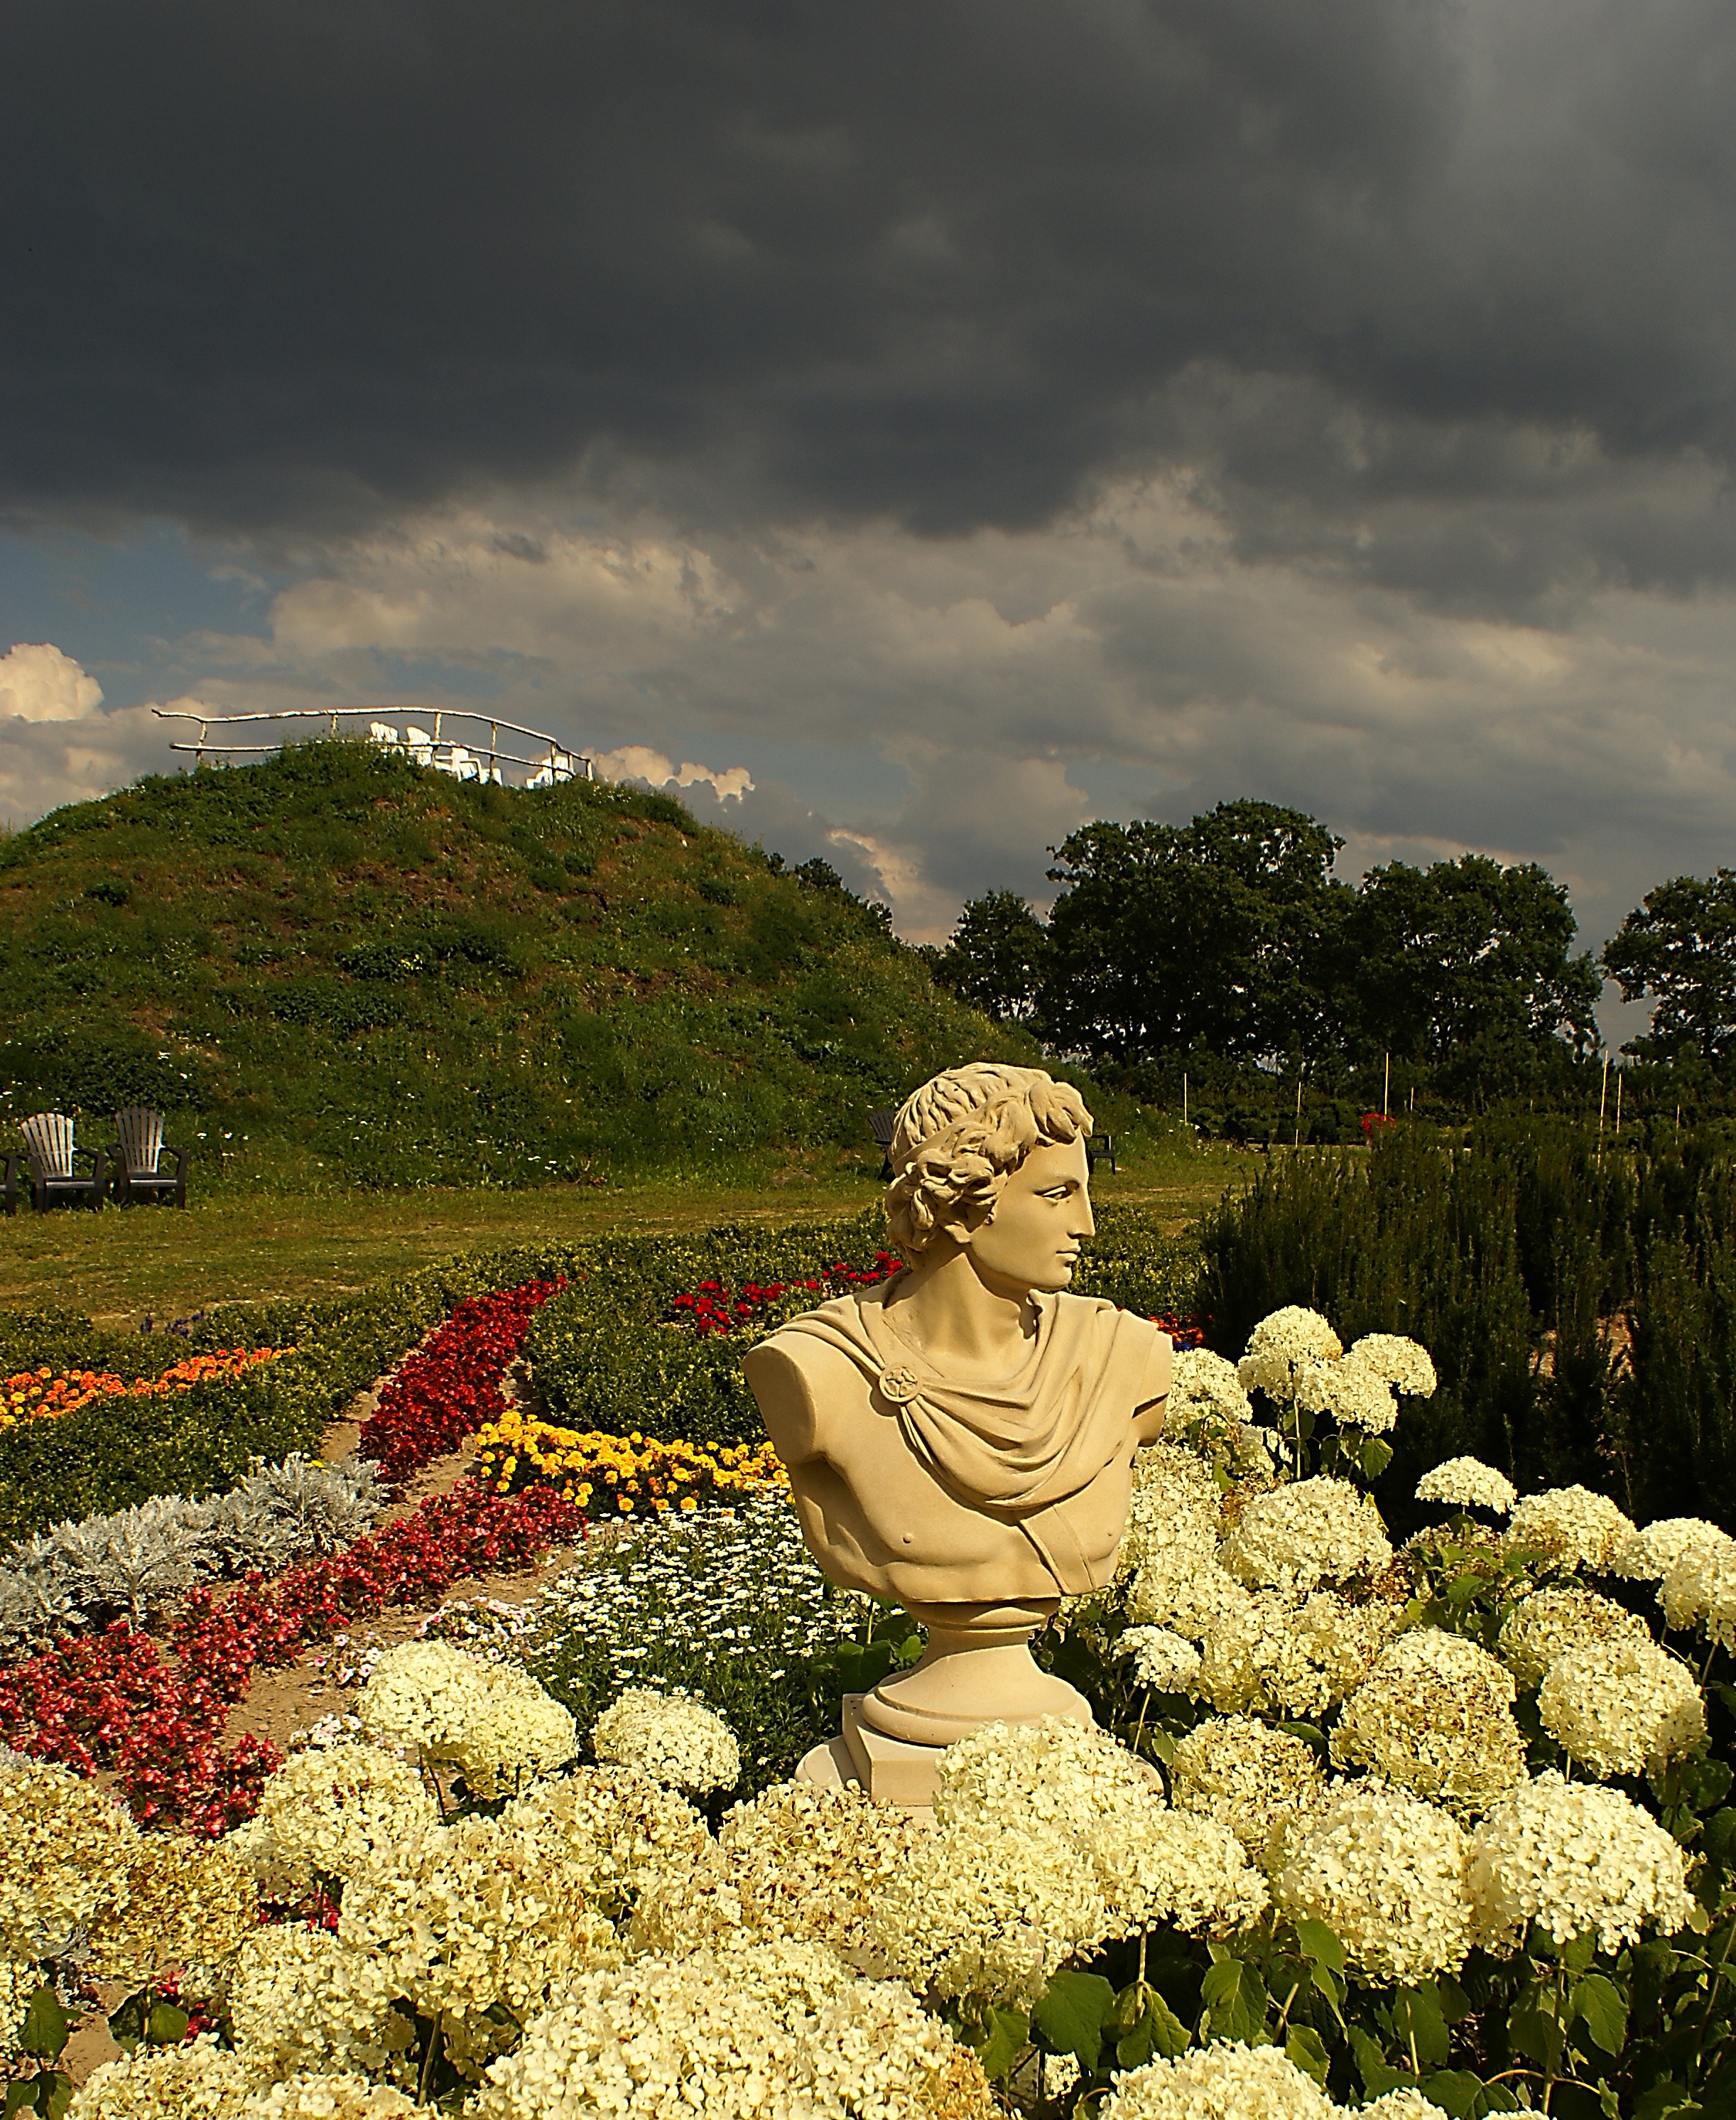
tree, nature, plant, field, sunlight, flower, summer, decoration, green, park, holiday, botany, garden, flora, plants, ornament, flowers, sculpture, figure, women, bust, seaside town, flowering, ceramics, fancy, daisy family, green area, the statue, stoneware, between the flowers, vacation destination